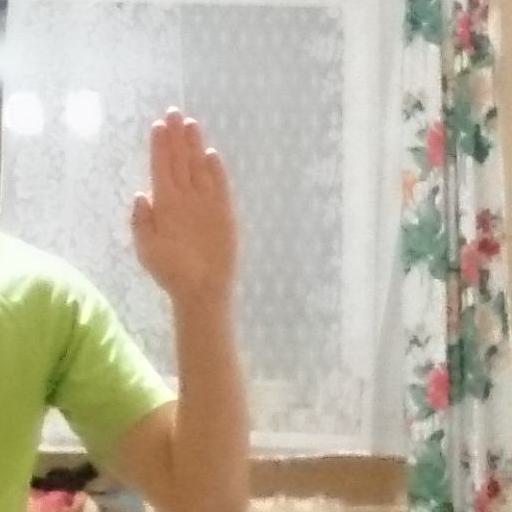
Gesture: stop